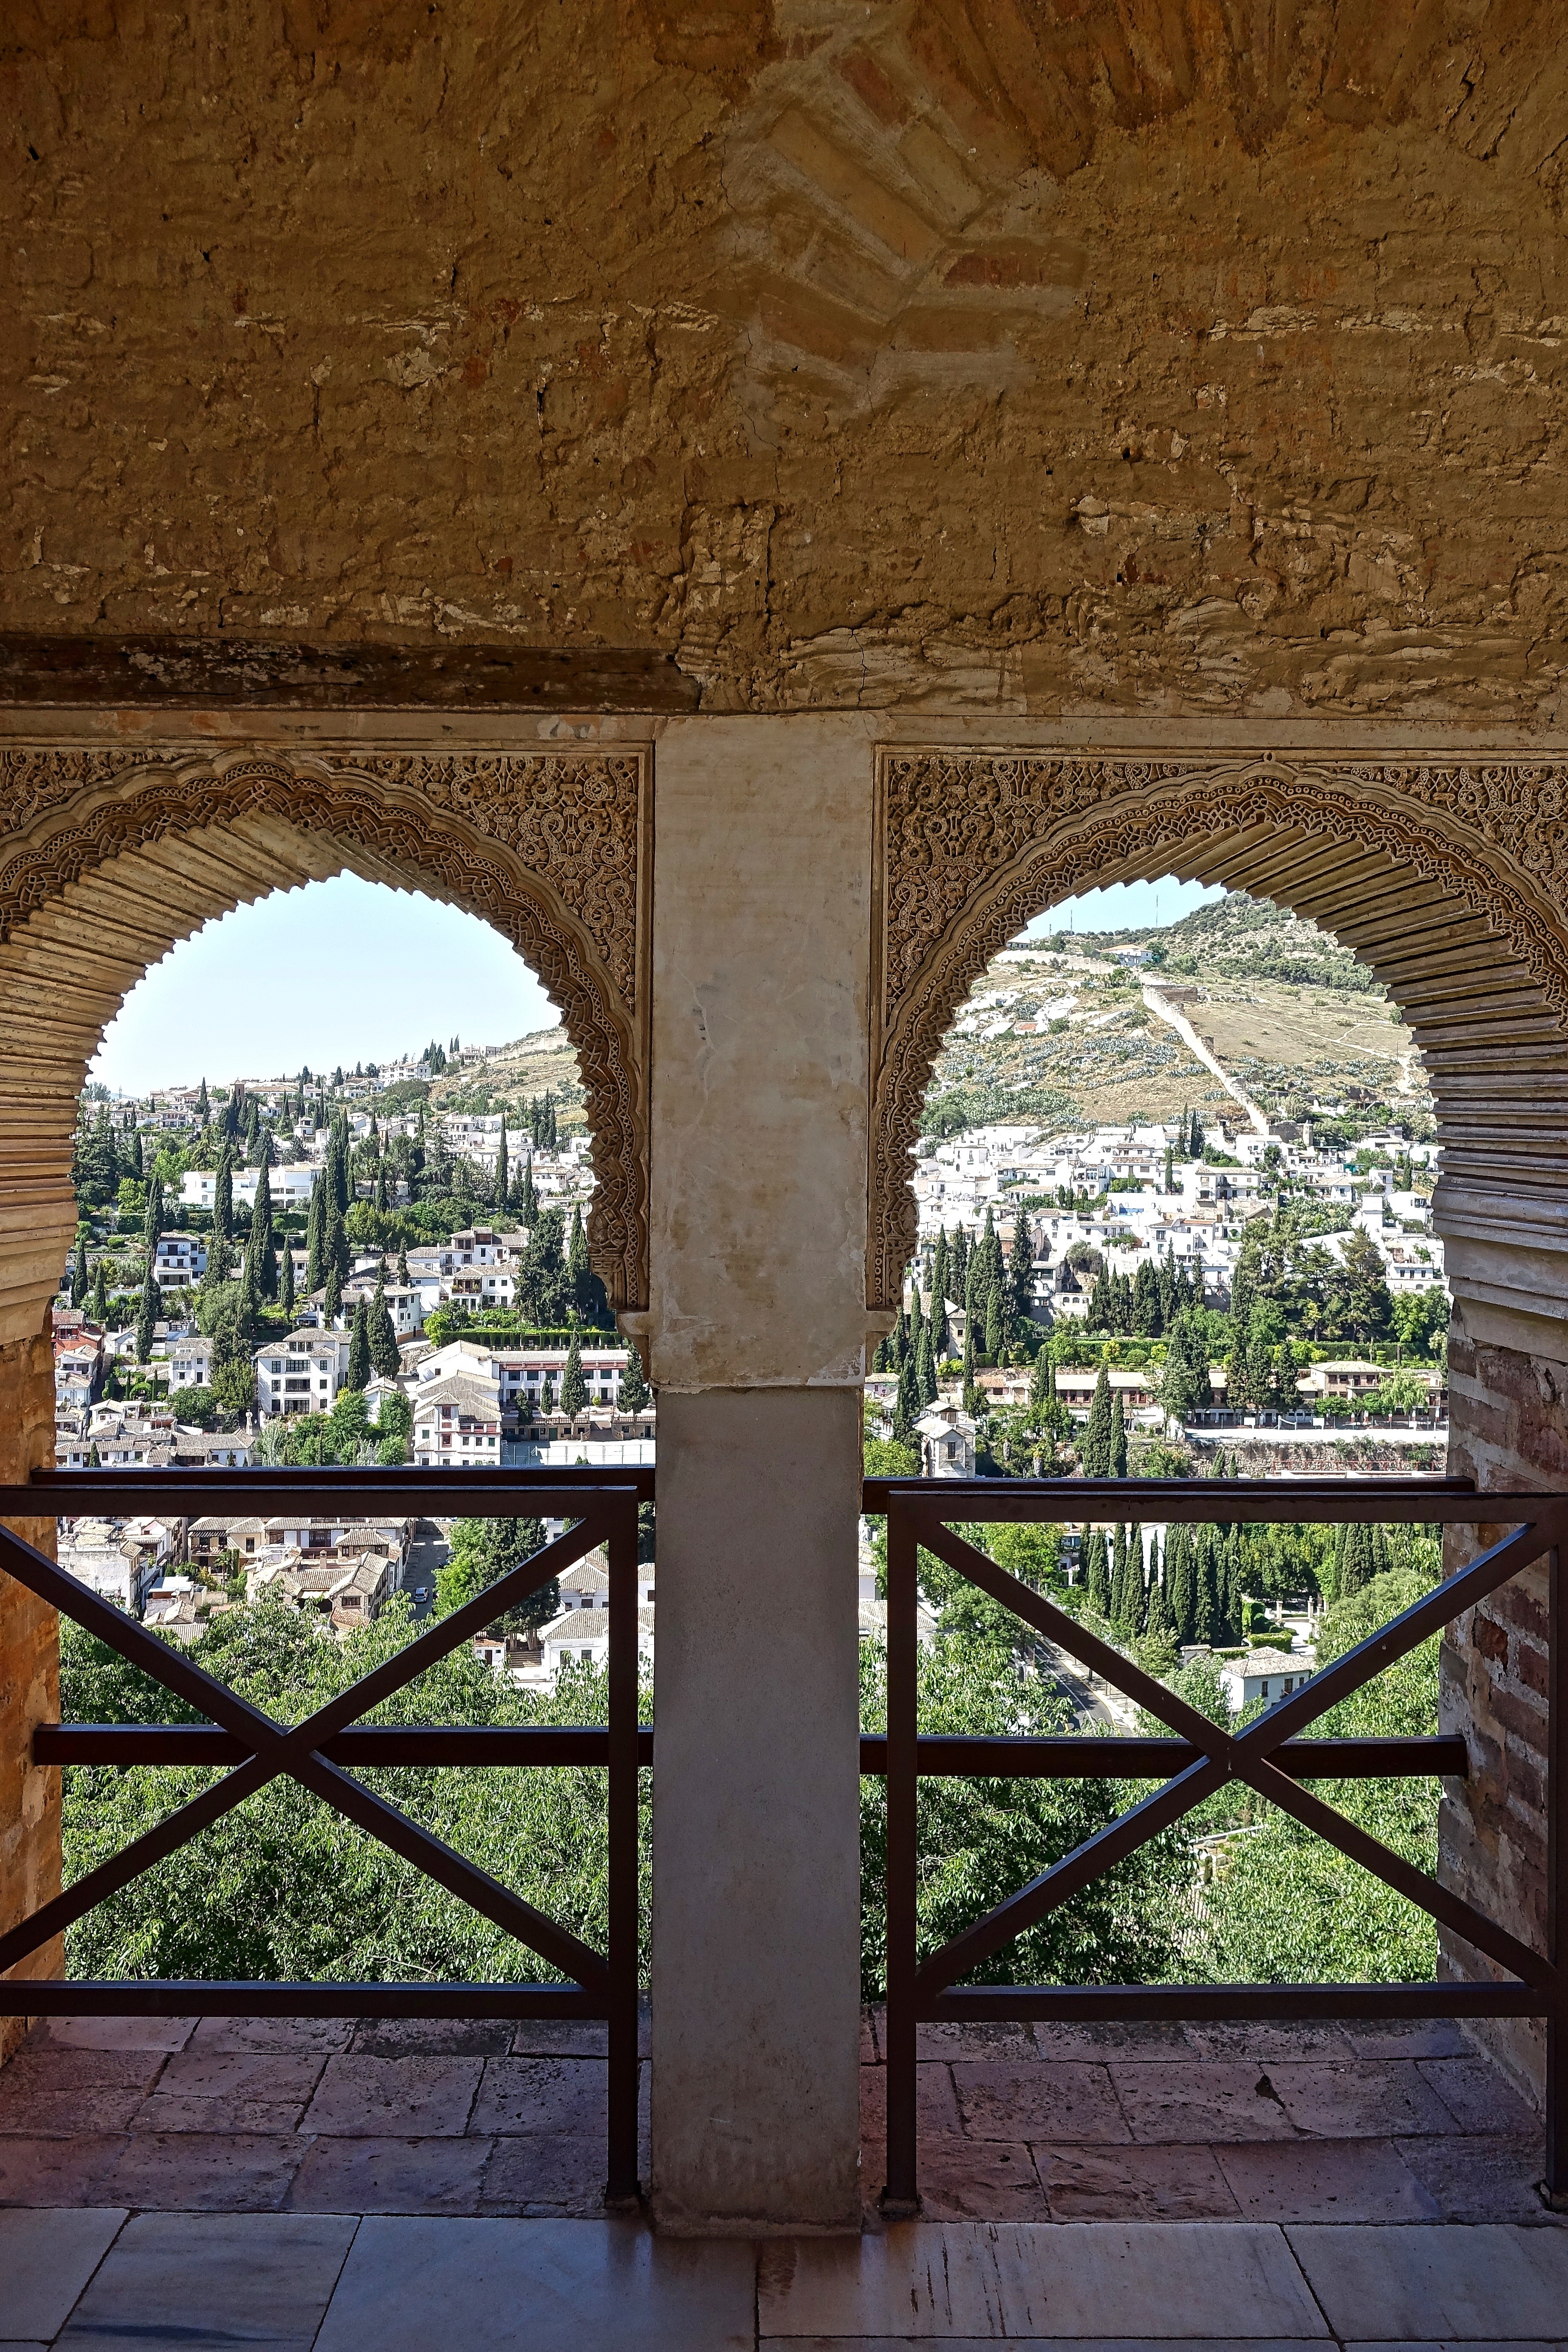
architecture, structure, wood, bridge, building, arch, decoration, column, temple, windows, ruins, arches, symmetry, spanish, arabic, alhambra, plasterwork, moorish, ancient history